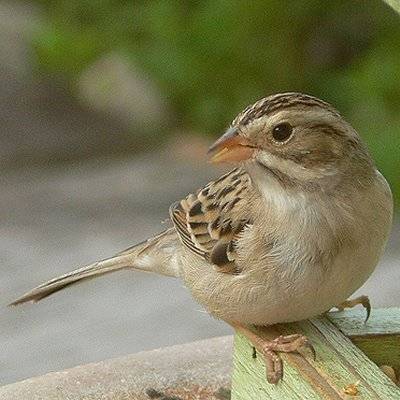
the bird has a black eyering and small yellow bill and curved feet.
this little bird is soft and mostly tan colored with narrow long tailfeathers and claw-like feet.
a small bird with a orange/tan bill and brown and tan crown.
the bird is tiny, with a little orange bill, the belly of the bird is a beautiful light brown and the wing bars are gorgeous with the brown and black.
this little bird has a gray belly and breast with a brown crown and white wingbar.
this bird has wings that are brown and has a white belly
this bird has wings that are brown and has a white belly
this bird is brown with black and has a very short beak.
a small bird with brown and black wingbars and brown breast and belly the bill is too short and pointedsmall, round bird with big eyes and small beak.
Species: Clay Colored Sparrow